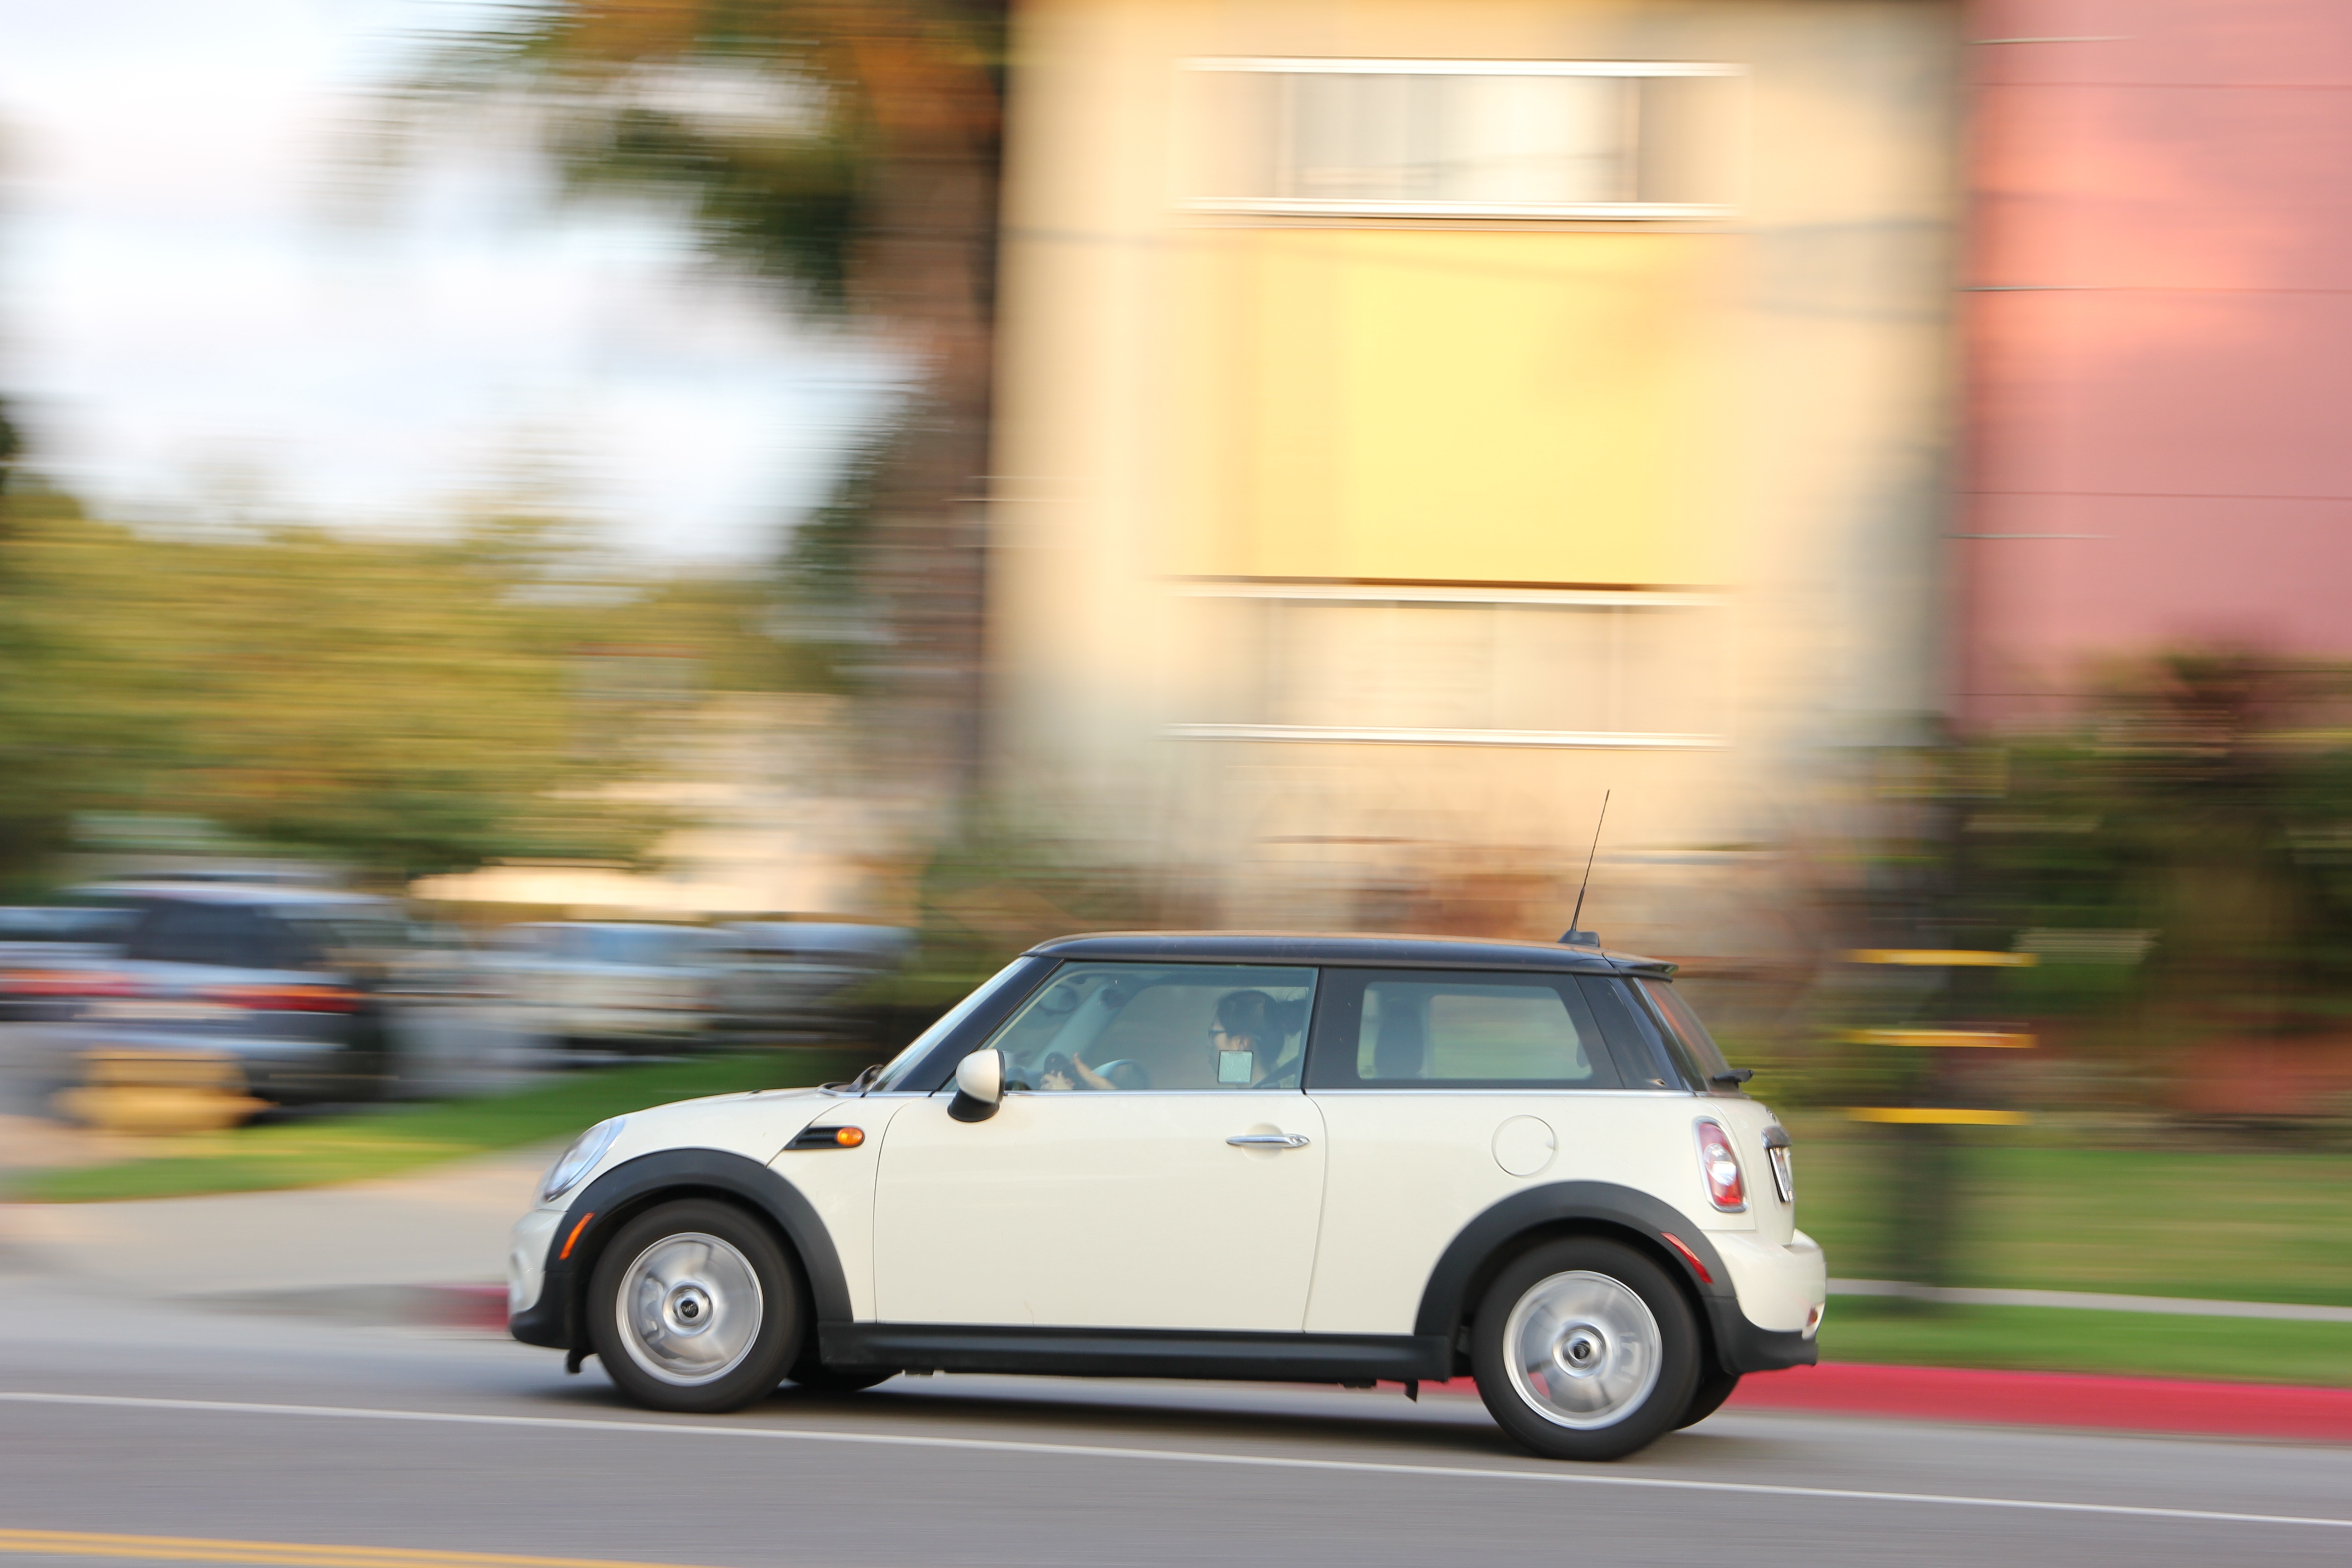
car, wheel, driving, transportation, vehicle, drive, speed, mini cooper, mini, car driving, driving car, land vehicle, automobile make, automotive exterior, compact car, automotive design, family car, subcompact car, mini e